Krzysztof Komeda

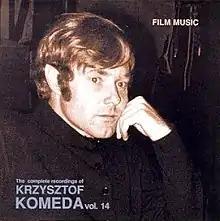

Krzysztof Trzciński (27 April 1931 – 23 April 1969), known professionally as Krzysztof Komeda, was a Polish film score composer and jazz pianist widely regarded as one of the most influential Polish jazz musicians. He is best known for writing the scores for Roman Polanski’s films "Knife in the Water" (1962), "Cul-de-sac" (1966), "The Fearless Vampire Killers" (1967), and "Rosemary’s Baby" (1968).